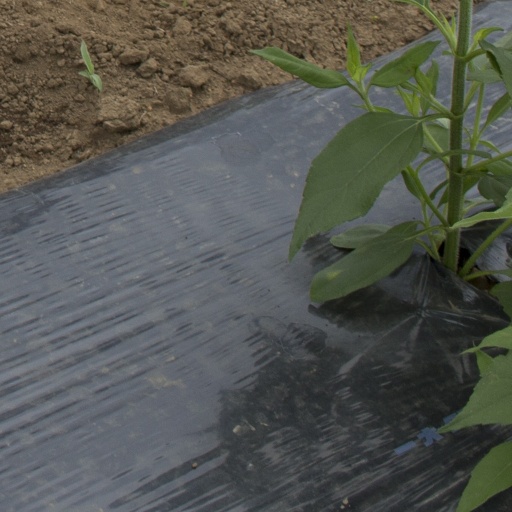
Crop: Jerusalem artichoke